Orson Spencer

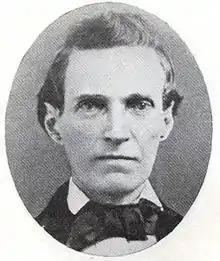

Orson Spencer (March 14, 1802 – October 15, 1855) was a prolific writer and prominent member of the Church of Jesus Christ of Latter-day Saints. He served in several highly visible positions within the church and left an extensive legacy of theological writings. Orson Spencer is one of the examples William Mulder cites of highly educated people becoming Mormons during the time of Joseph Smith